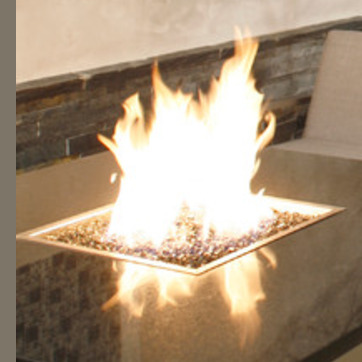
Material: other